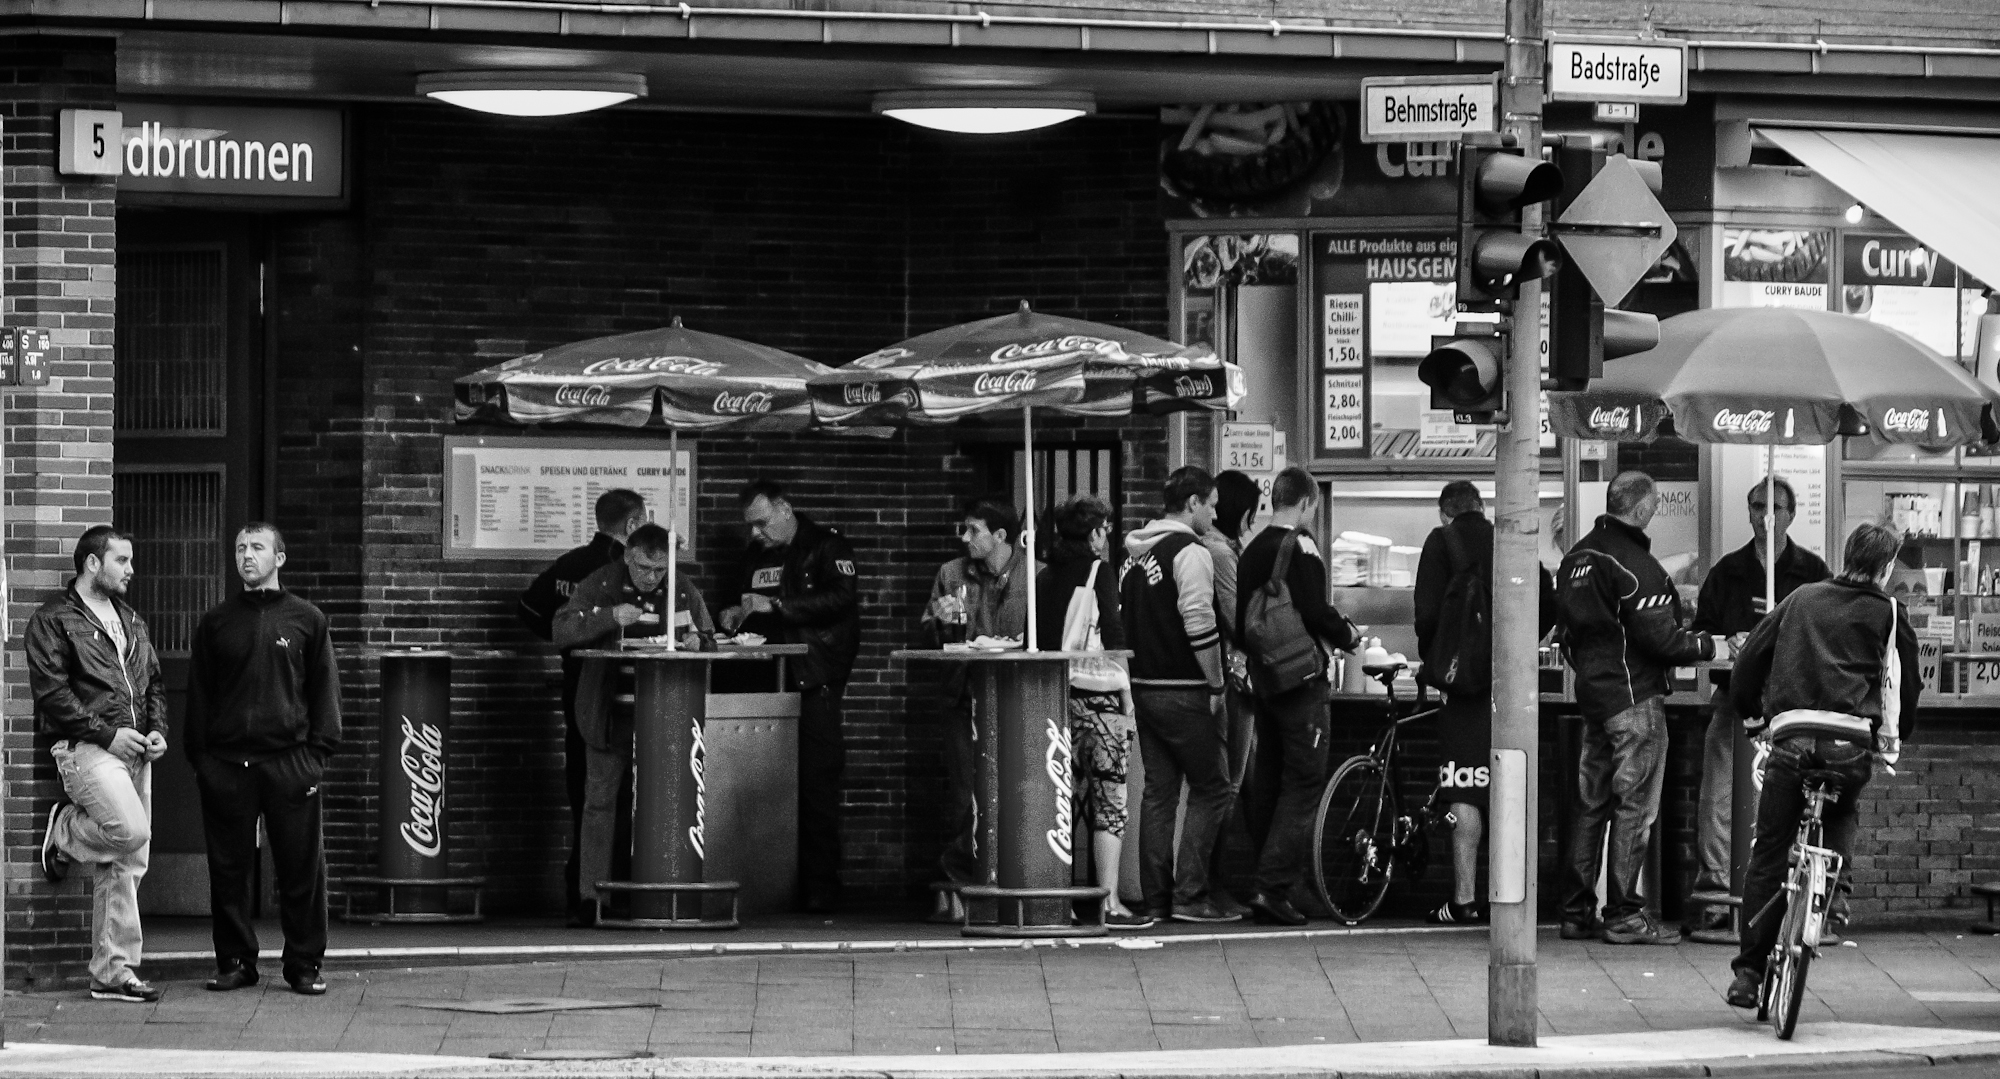
pedestrian, black and white, road, street, city, black, monochrome, infrastructure, photograph, snapshot, urban area, monochrome photography